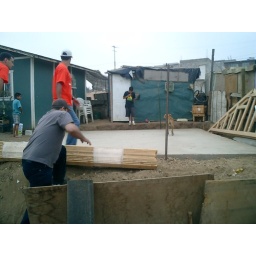
building houses in tijuana 4